Ibn Battuta

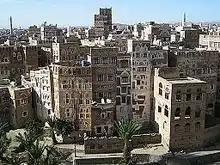
Old City of Sana'a, Yemen

Ibn Battuta remained in Mecca for some time (the "Rihla" suggests about three years, from September 1327 until autumn 1330). Problems with chronology, however, lead commentators to suggest that he may have left after the 1328 "hajj".